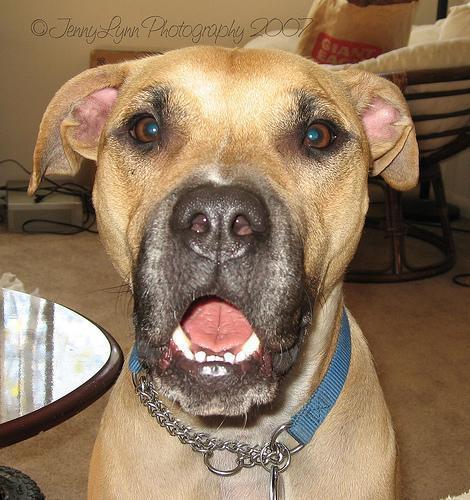
bull_mastiff